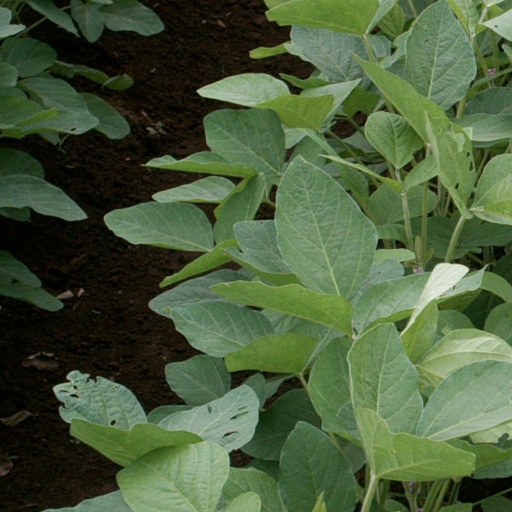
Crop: soybean